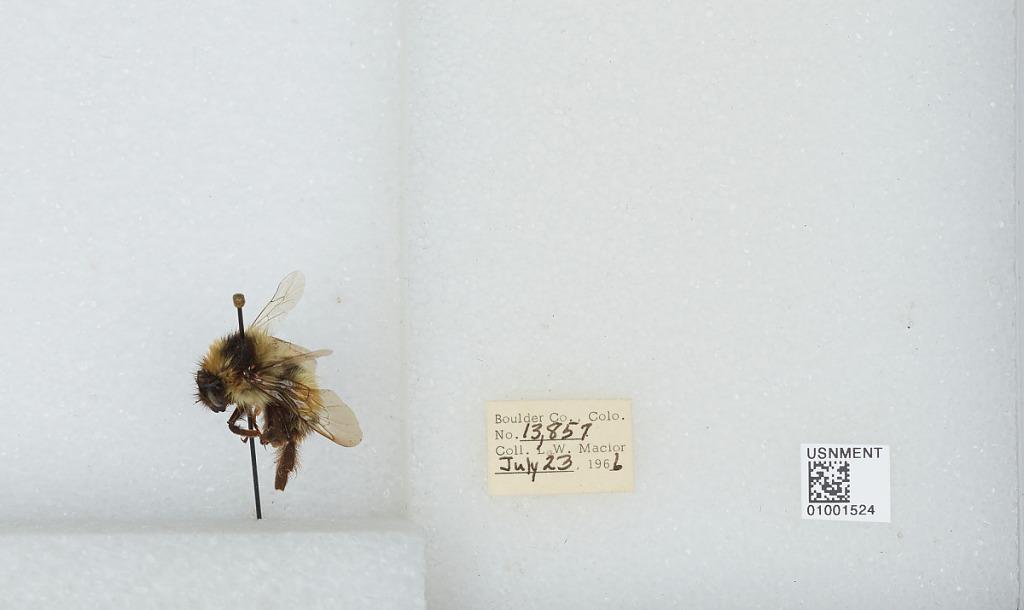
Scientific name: Bombus (Alpinobombus) balteatus Dahlbom
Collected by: L. Macior
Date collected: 1966-7-23
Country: United States
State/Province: Colorado
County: Boulder
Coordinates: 40.0275, -105.252